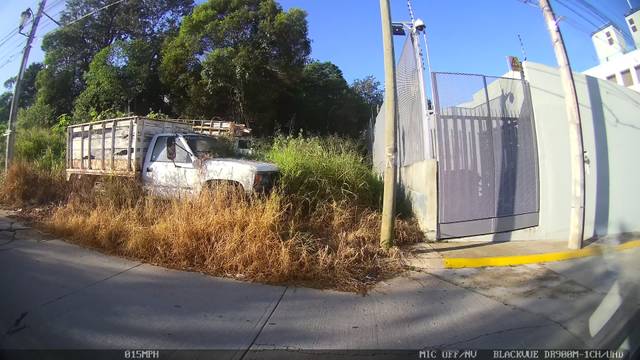
Region: Mexico
Coordinates: 19.516, -96.875